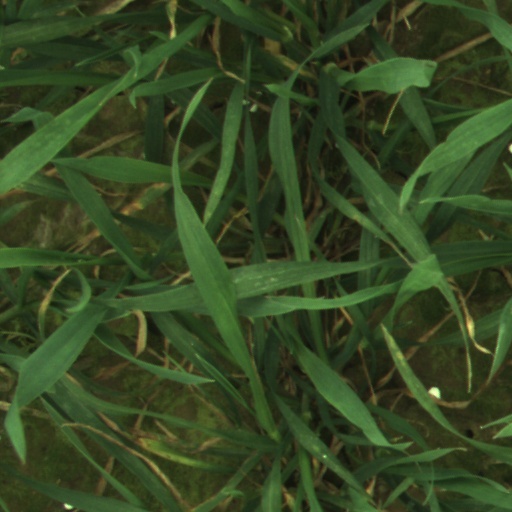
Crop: wheat